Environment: real
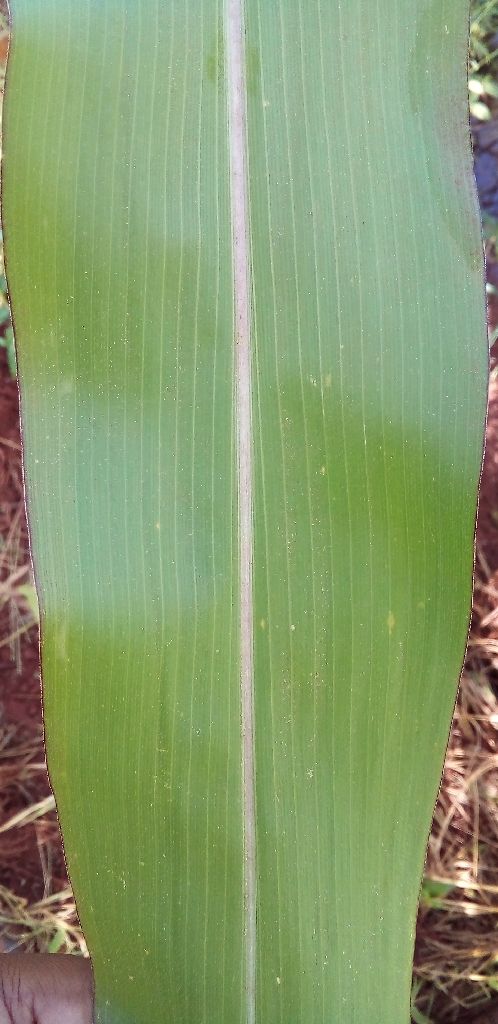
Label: healthy